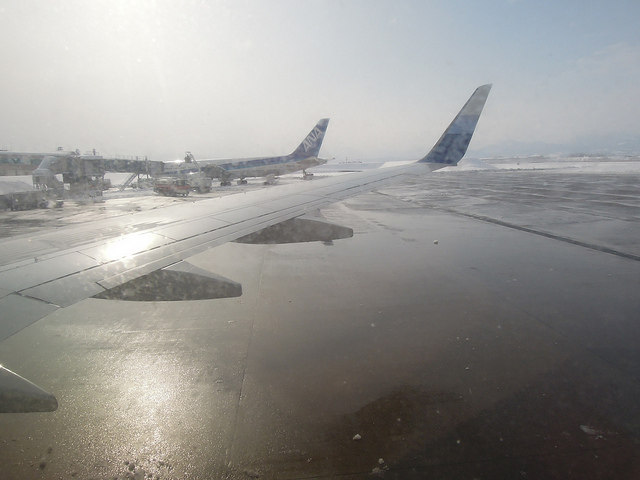
An airplane wing as seen from inside the aircraft.